Microsoft ergonomic keyboards

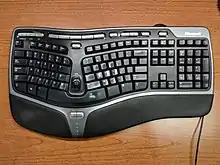
Microsoft Natural Ergonomic Keyboard 4000

In September 2005, Microsoft introduced the "Natural Ergonomic Keyboard 4000" at a retail price of . This keyboard provides a significantly changed ergonomic design, including an integrated leatherette wrist rest, noticeably concave key banks, and a removable front stand to generate negative slope, which helps to straighten the wrist and allows the fingers to drop naturally onto the keys. The multimedia keys have again been redesigned, and the six-key nav/edit cluster has been fixed by returning to the standard 3×2 horizontal rectangular layout. The F Lock key now defaults to "on", providing the original function key features rather than the new "enhanced" functions, and retains its setting across reboots. The 4000 has the indicator lights for Caps lock, etc. moved back to between the banks of keys, although they are now below the space bar, rather than above. The 4000 is also significantly quieter to type on, with less of the distinctive "click clack" noise that is common with older keyboards; as it is likely uses cheaper membrane key switches (as opposed to mechanical), which tend to be quieter but have twice as much travel before depression. The space bar, however, has been reported by several reviewers to be unusually noisy and difficult to depress. The 4000 is available in two variants, Business and Retail. The exact differences are not known, although product descriptions imply that the packaging is different, and prices are often slightly higher for the Business edition.